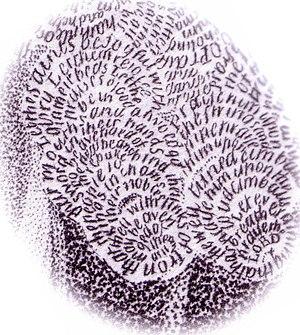
Détail d'un autoportrait de Matthias Buchinger montrant les boucles de cheuveux tracées en microcalligraphie de psaumes.
Matthias Buchinger, né à Ansbach, dans la principauté d'Ansbach, le 2 juin 1674 et mort à Cork, en Irlande, en août 1739 ou le 17 janvier 1740, est un artiste, magicien et calligraphe allemand, nain et malformé, né sans jambes ni bras.